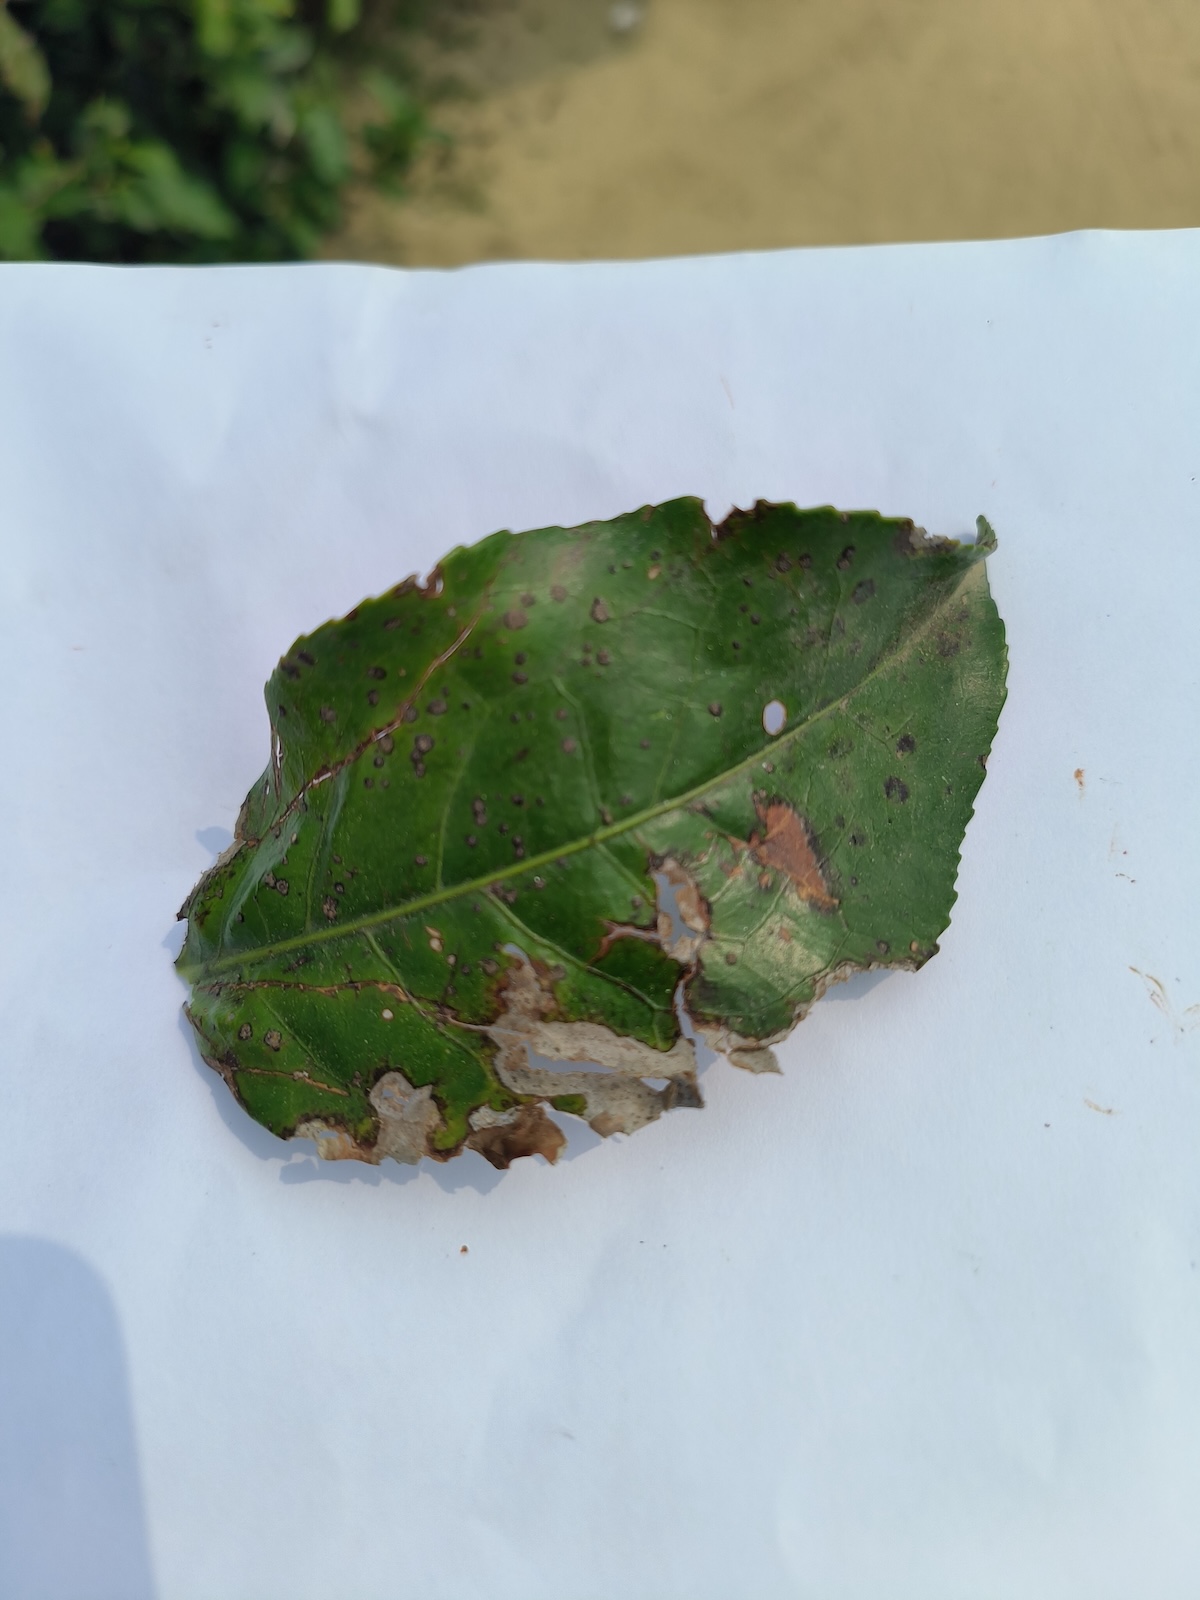
Label: Brown Blight